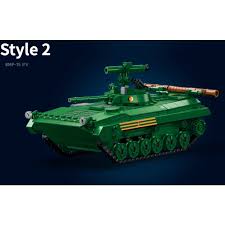
Label: BMP-2